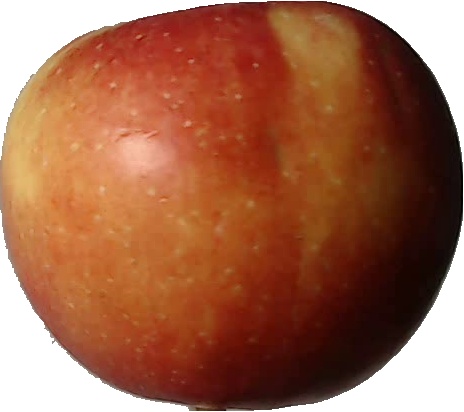
Label: apple_braeburn_1